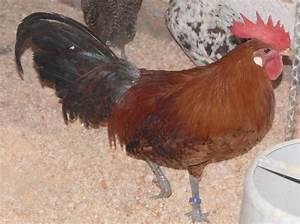
chicken